Archie McPhee

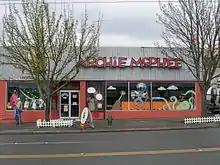
The Archie McPhee store in Ballard, which closed in 2009

Mark Pahlow began selling "quirky and unusual items" in the 1970s through a mail-order business named Accoutrements that was based in Los Angeles. The company opened their first retail outlet in the Fremont neighborhood of Seattle in July 1983; the store was named Archie McPhee for Pahlow's wife's great-uncle, a jazz musician and jokester. The company's main warehouse and offices opened in 1996 at a suburban business park in Mukilteo. The Archie McPhee store relocated in 1999 to a larger storefront in the city's Ballard neighborhood. The company later bought a neighboring liquor store that it converted into a home decor store named "More Archie McPhee". In 2009, the store moved to a smaller space in Wallingford.